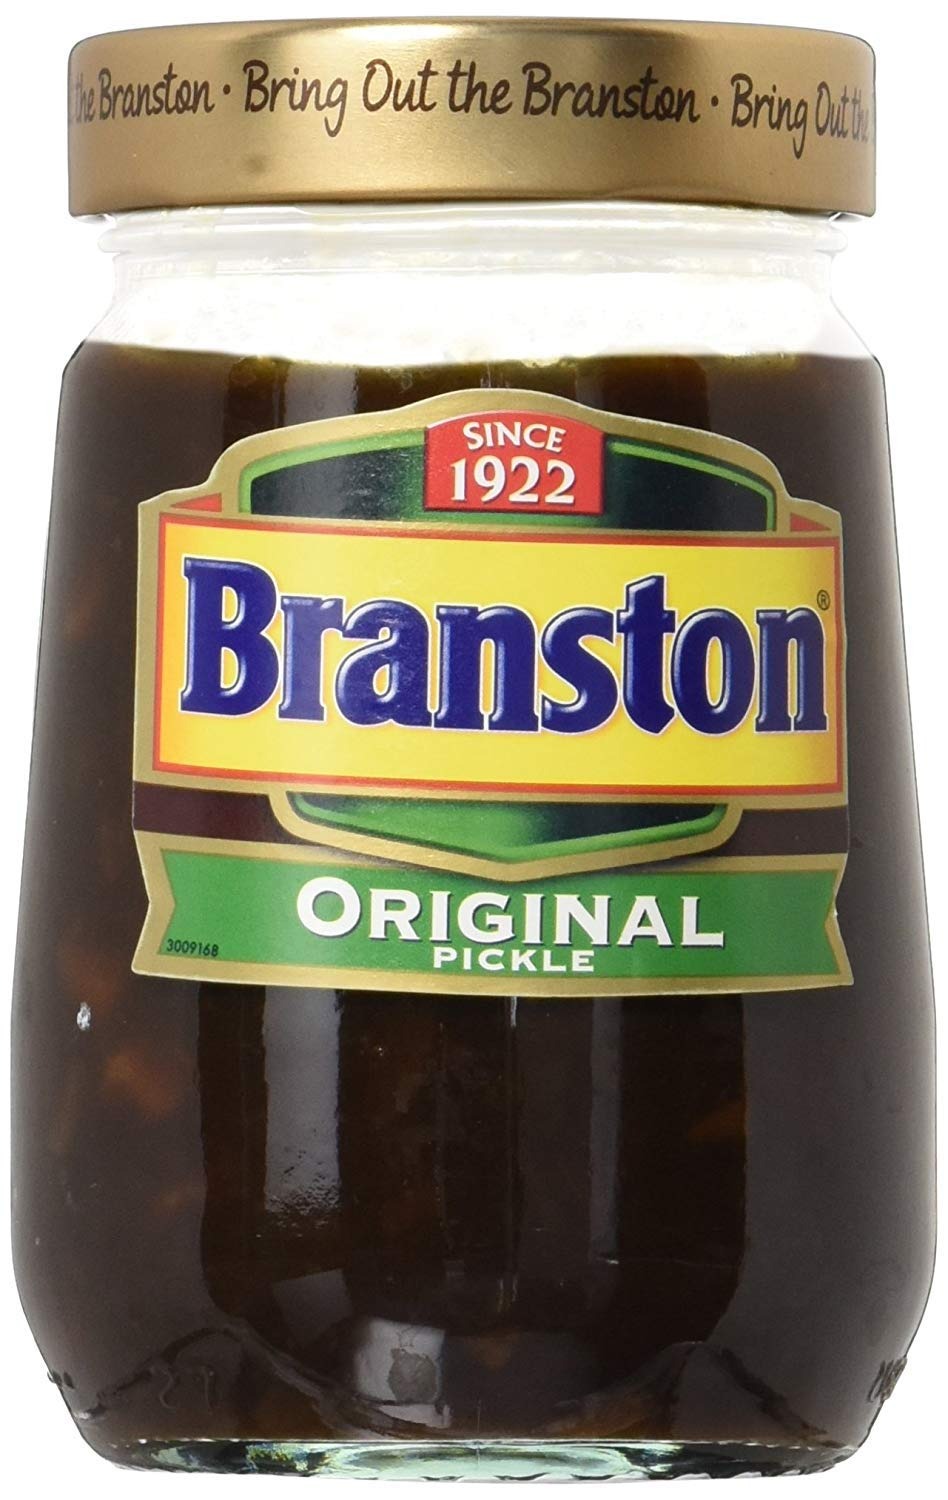
Item Name: Branston Original Pickle (360g) - Pack of 4
Product Description: "Branston Original Pickle (360g) - Pack of 4"
Value: 50.4
Unit: Ounce

Price: 35.02